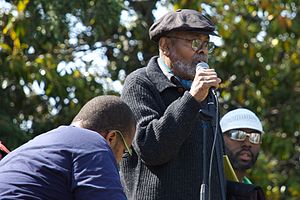
Amiri Baraka
Amiri Baraka, tidligere kendt som LeRoi Jones og Imamu Amear Baraka var en amerikansk forfatter, der var mest kendt for sit drama og poesi.